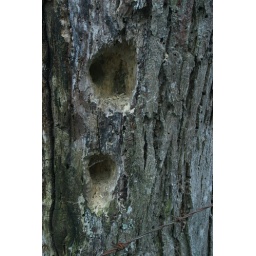
blue ridge parkway - near blowing rock nc - april 2009